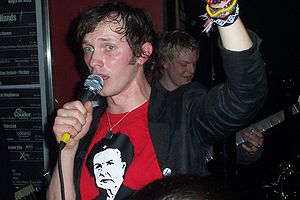
Renārs Kaupers
Renārs Kaupers i 2001
Renārs Kaupers er en lettisk musiker og sanger. Han har siden 1989 været forsanger for musikgruppen Brainstorm, som repræsenterede Letland ved Eurovision Song Contest 2000 og fik en 3. plads. I 2003 var han vært på selv samme konkurrence, da Letland havde vundet i 2002 og nu skulle være værtsland. Han gjorde det så godt, at han blev hyret til tjansen igen i 2005, da Eurovision Song Contest fejrede 50 års jubilæum med "Congratulations" showet i København.